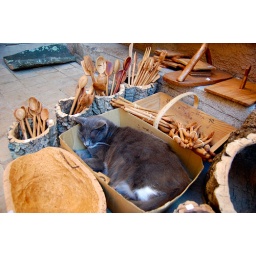
A fat cat sleeps in a box of merchandise on display outside a boutique in Bormes.